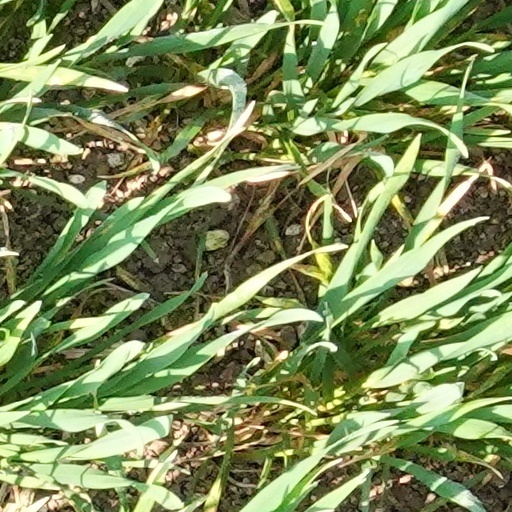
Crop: wheat